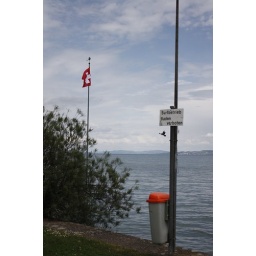
The lake with bird in flight